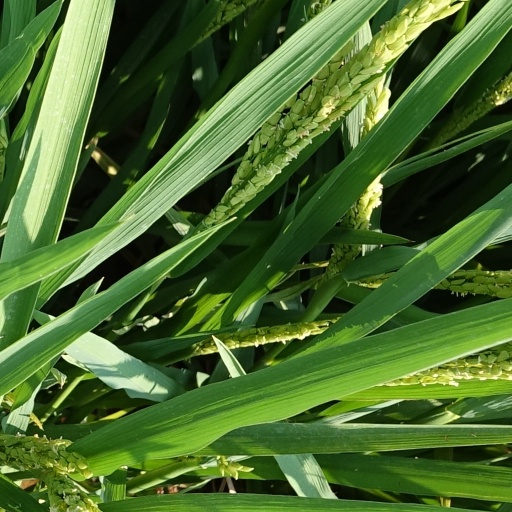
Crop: rice